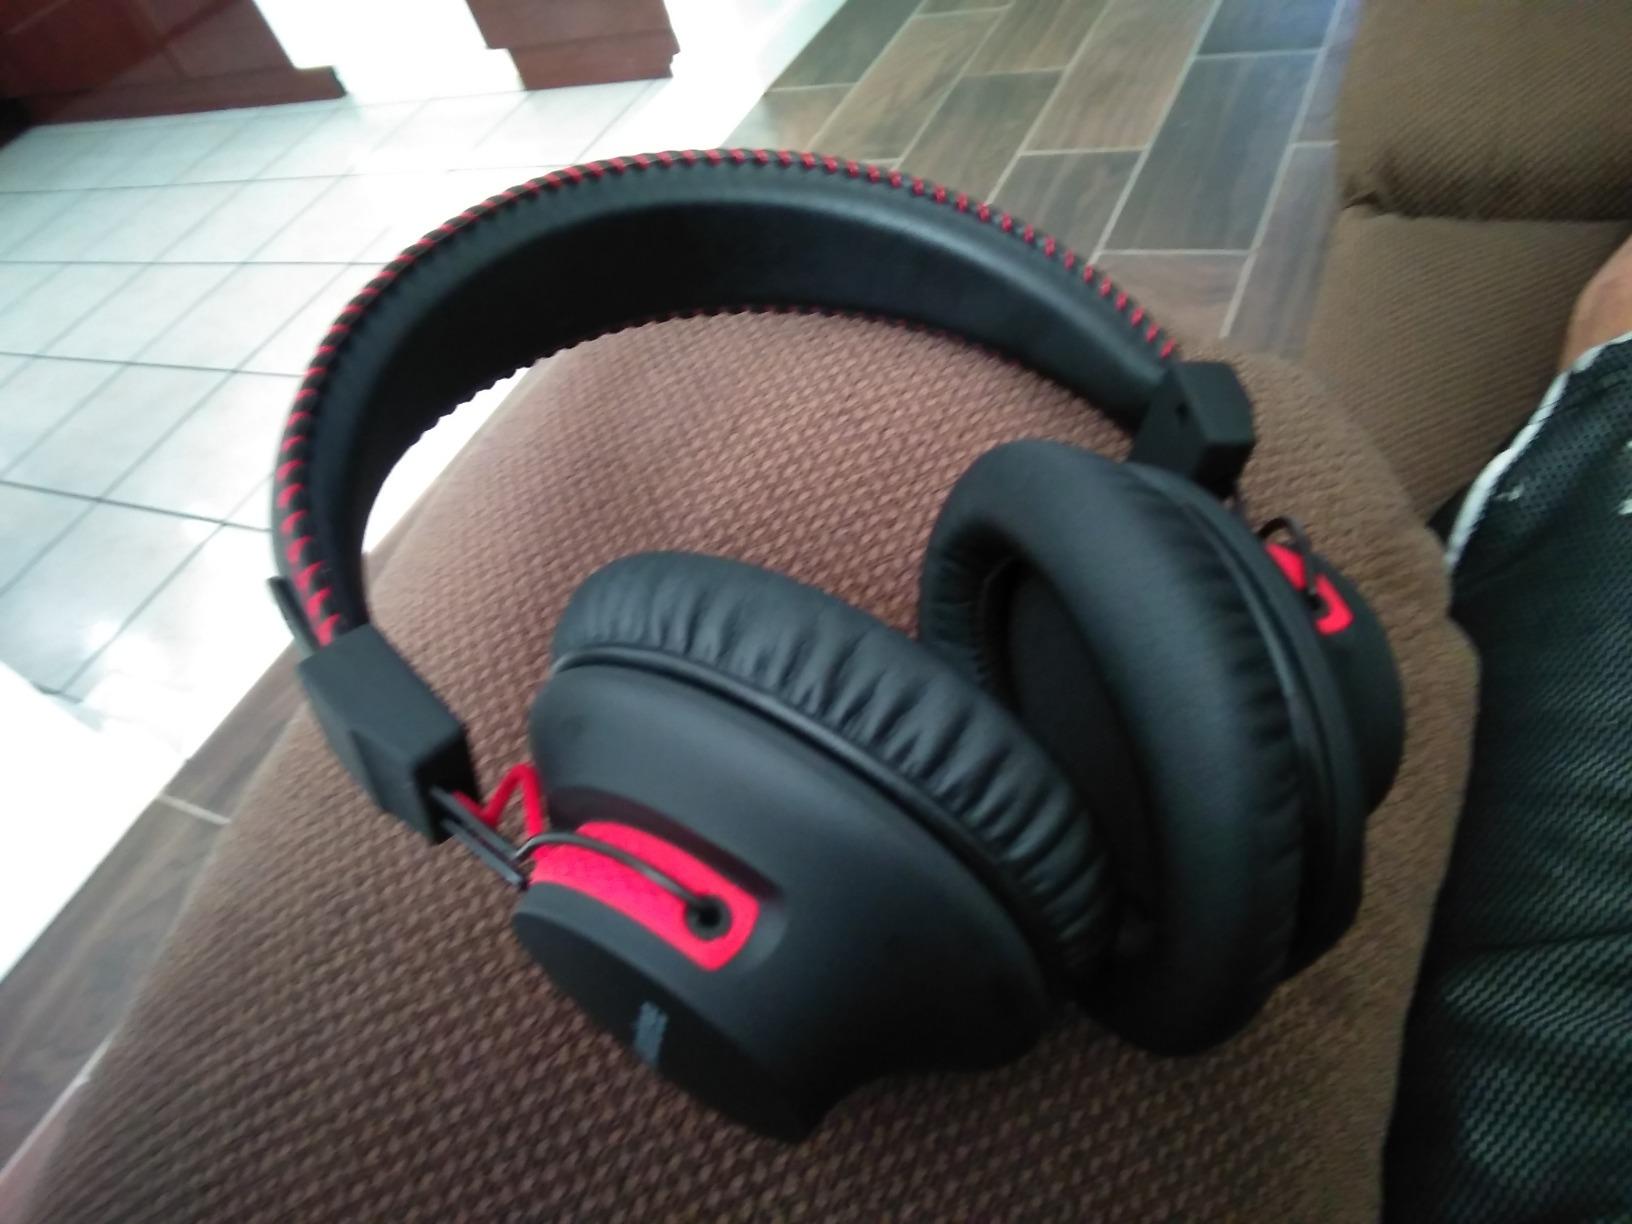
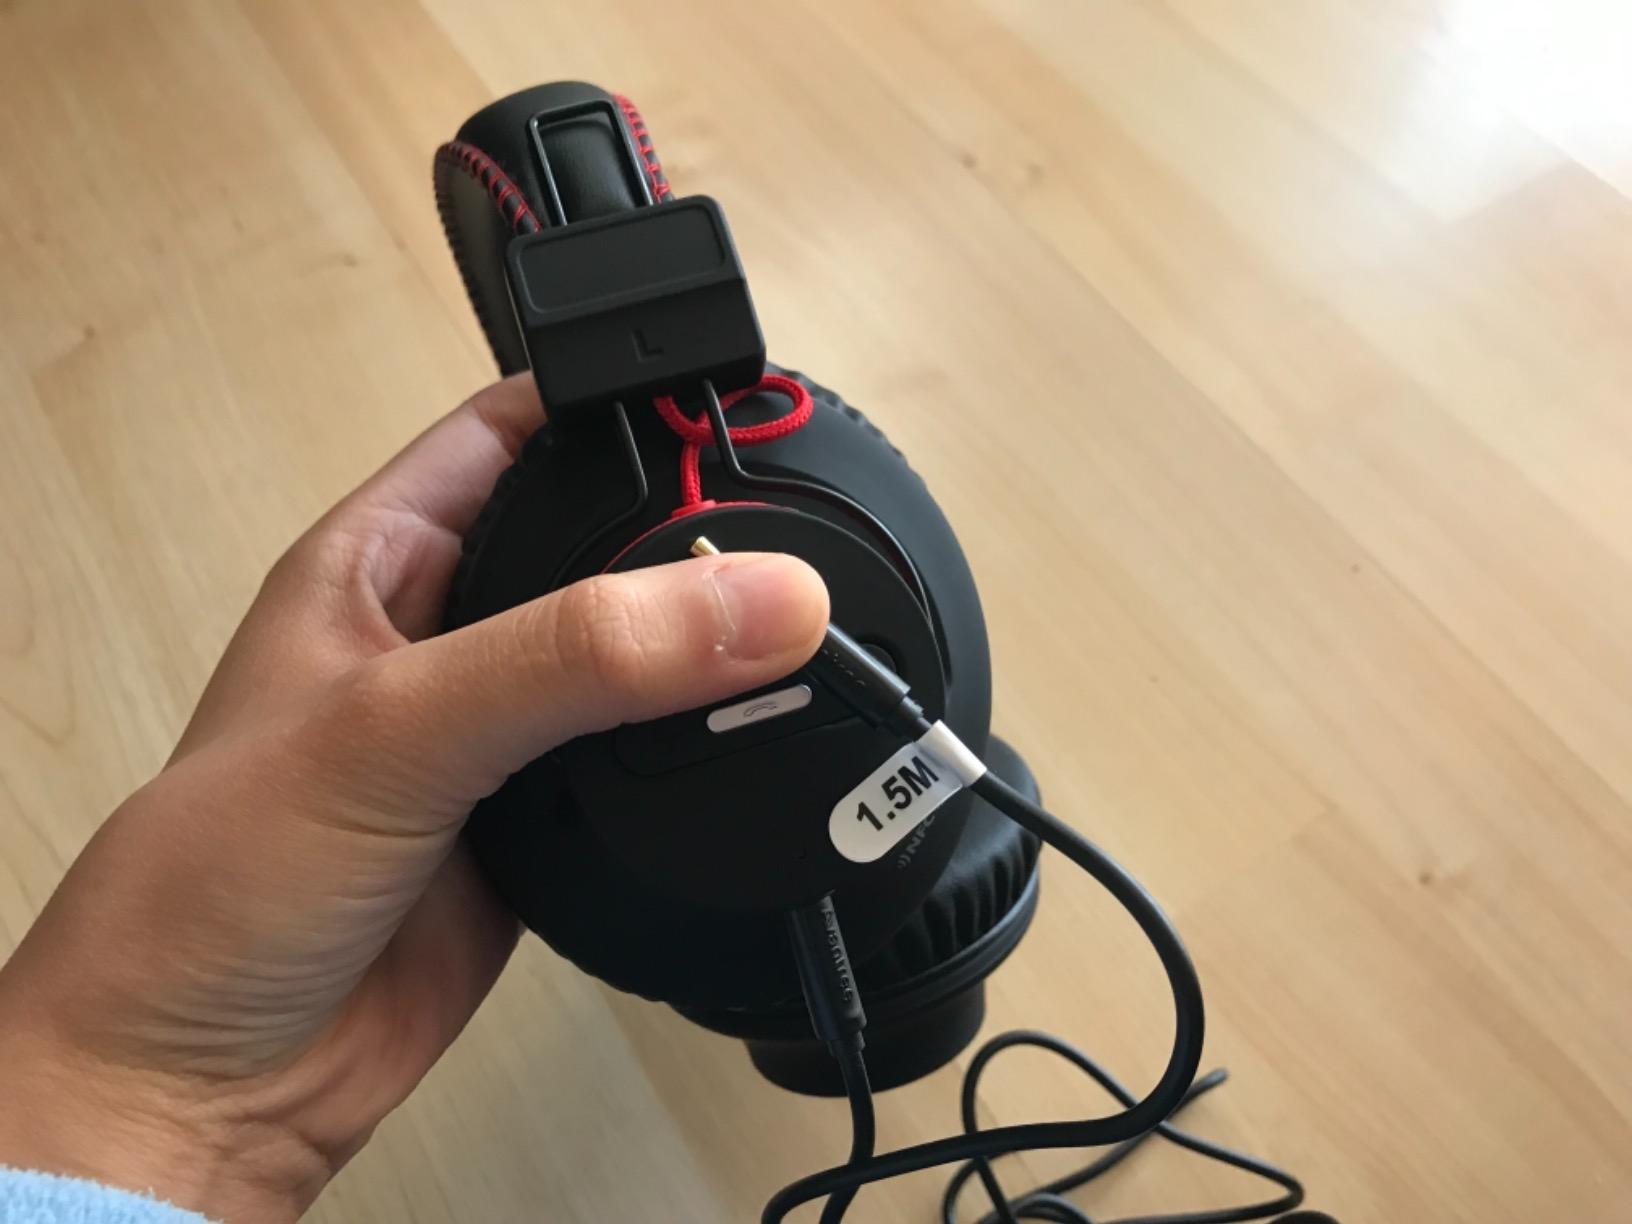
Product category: headphones
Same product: yes